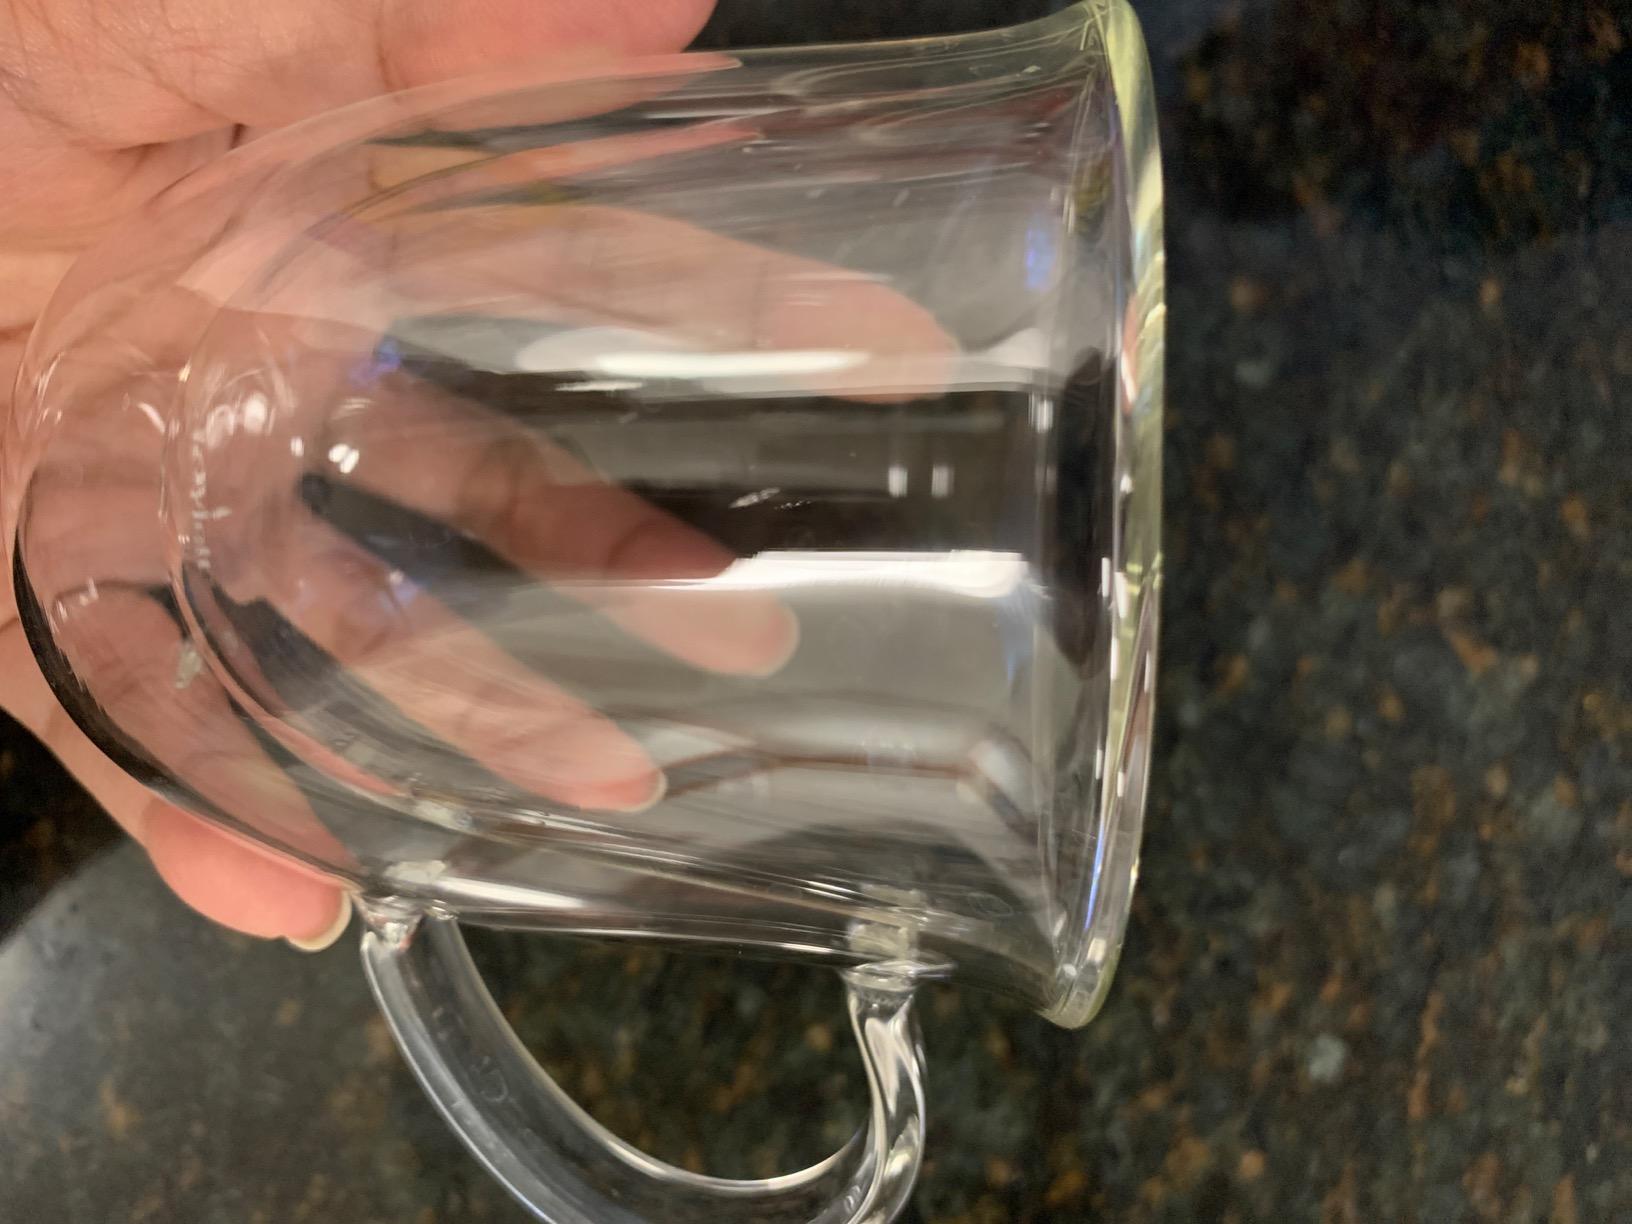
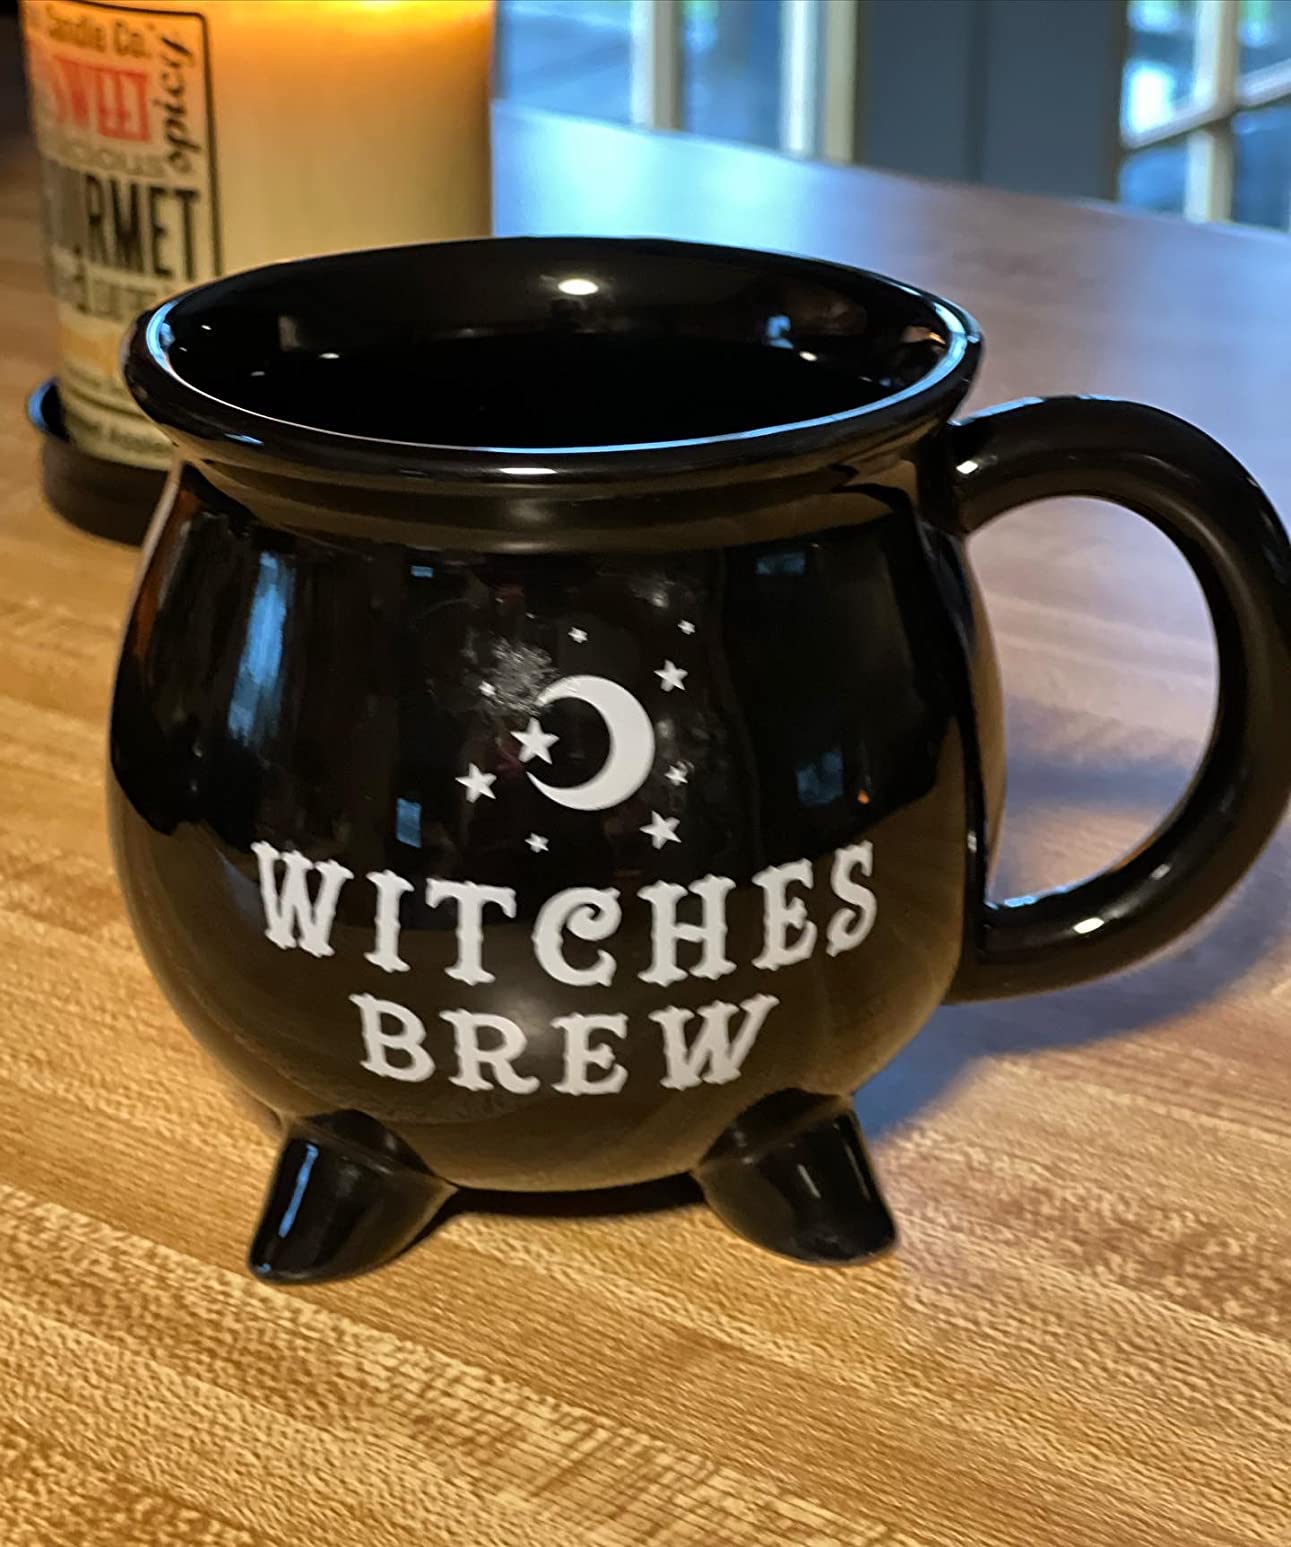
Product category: items_mug
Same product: no